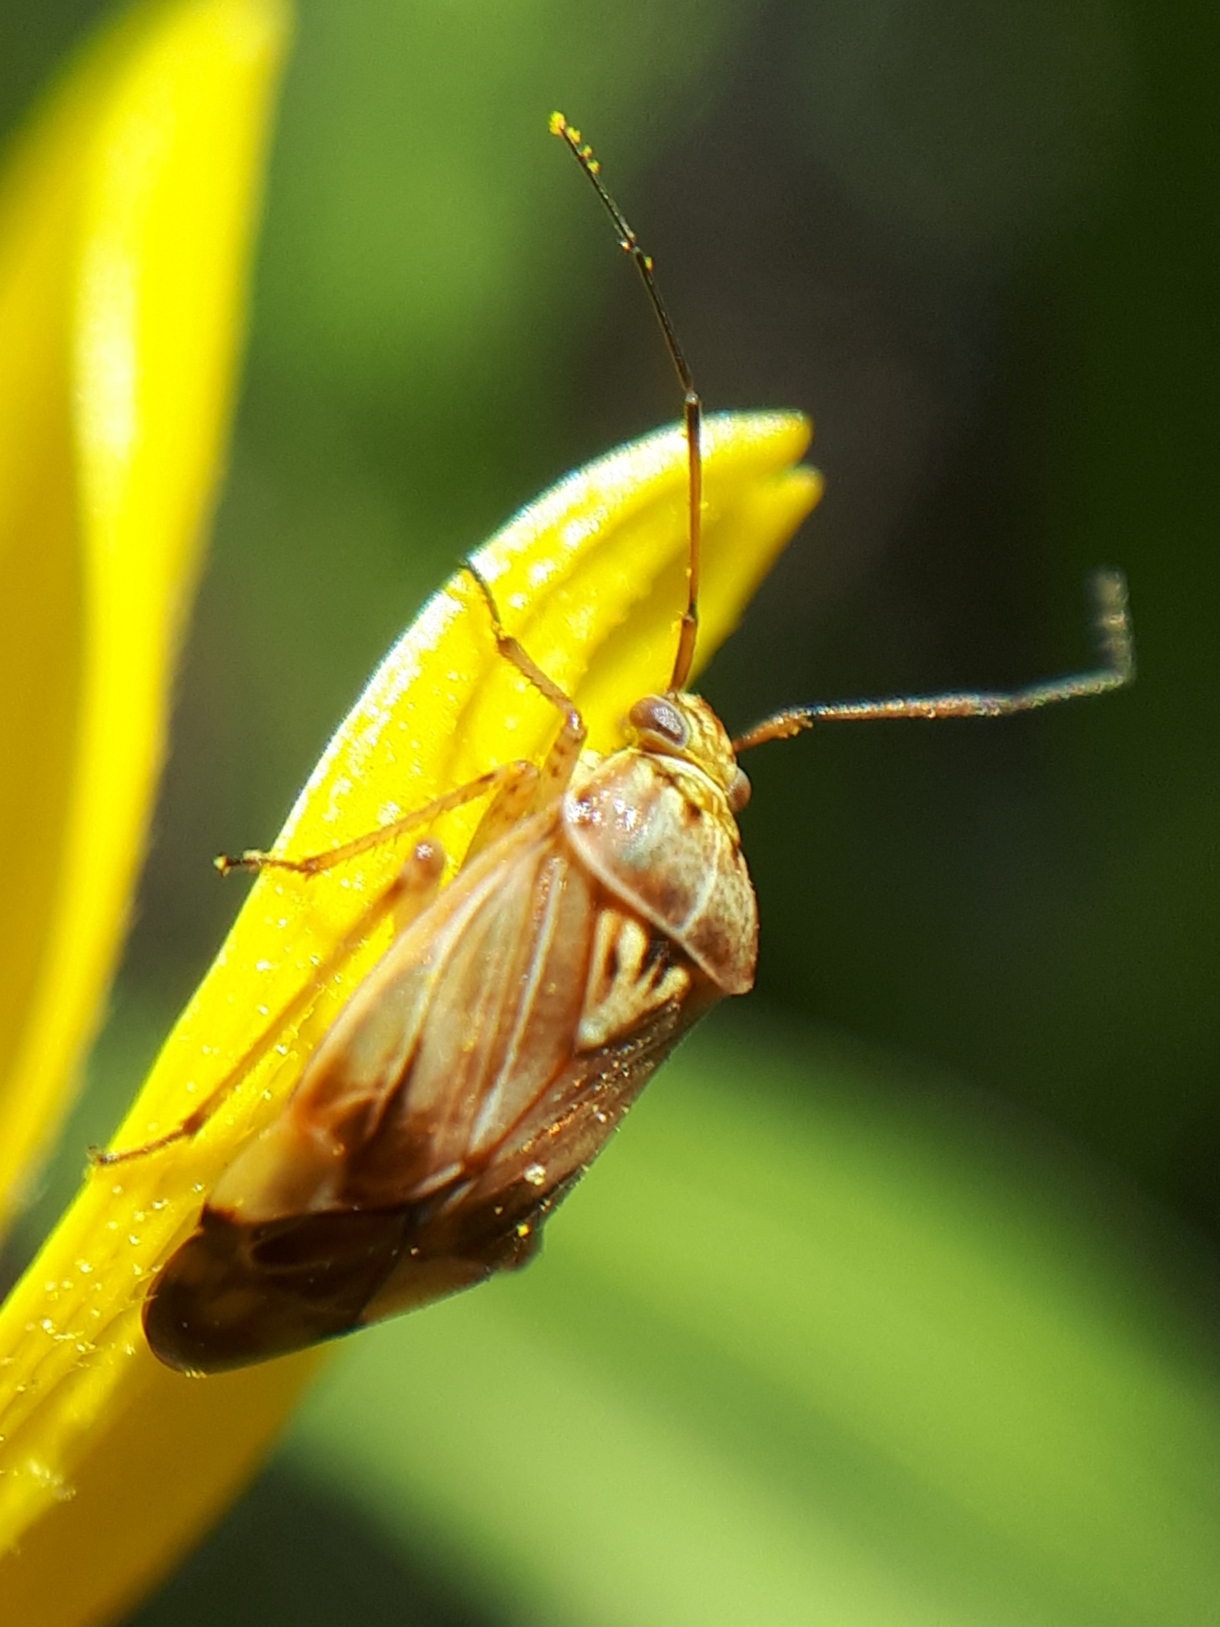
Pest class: lygus_bug